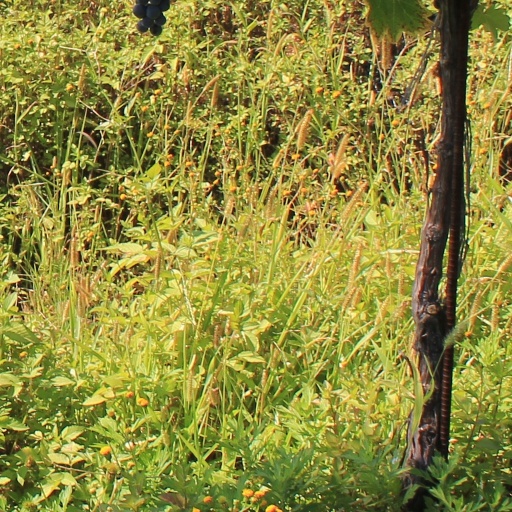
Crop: grape